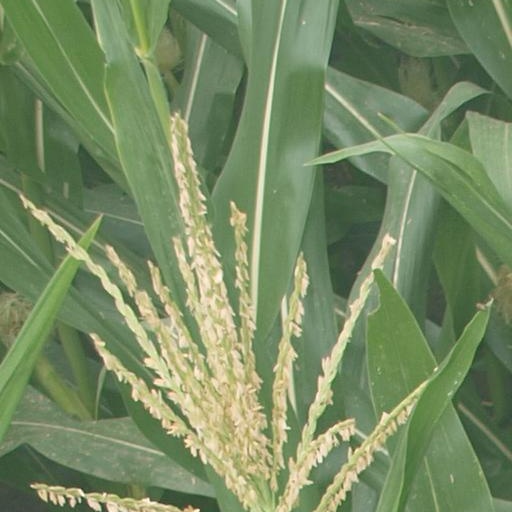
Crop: maize; corn